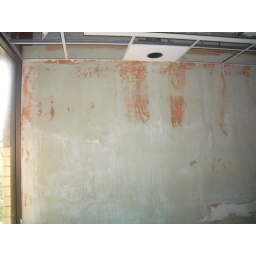
2nd floor east wall CPT case coordinator 3 &amp;amp; 4 office. Orange mold found under wallpaper.